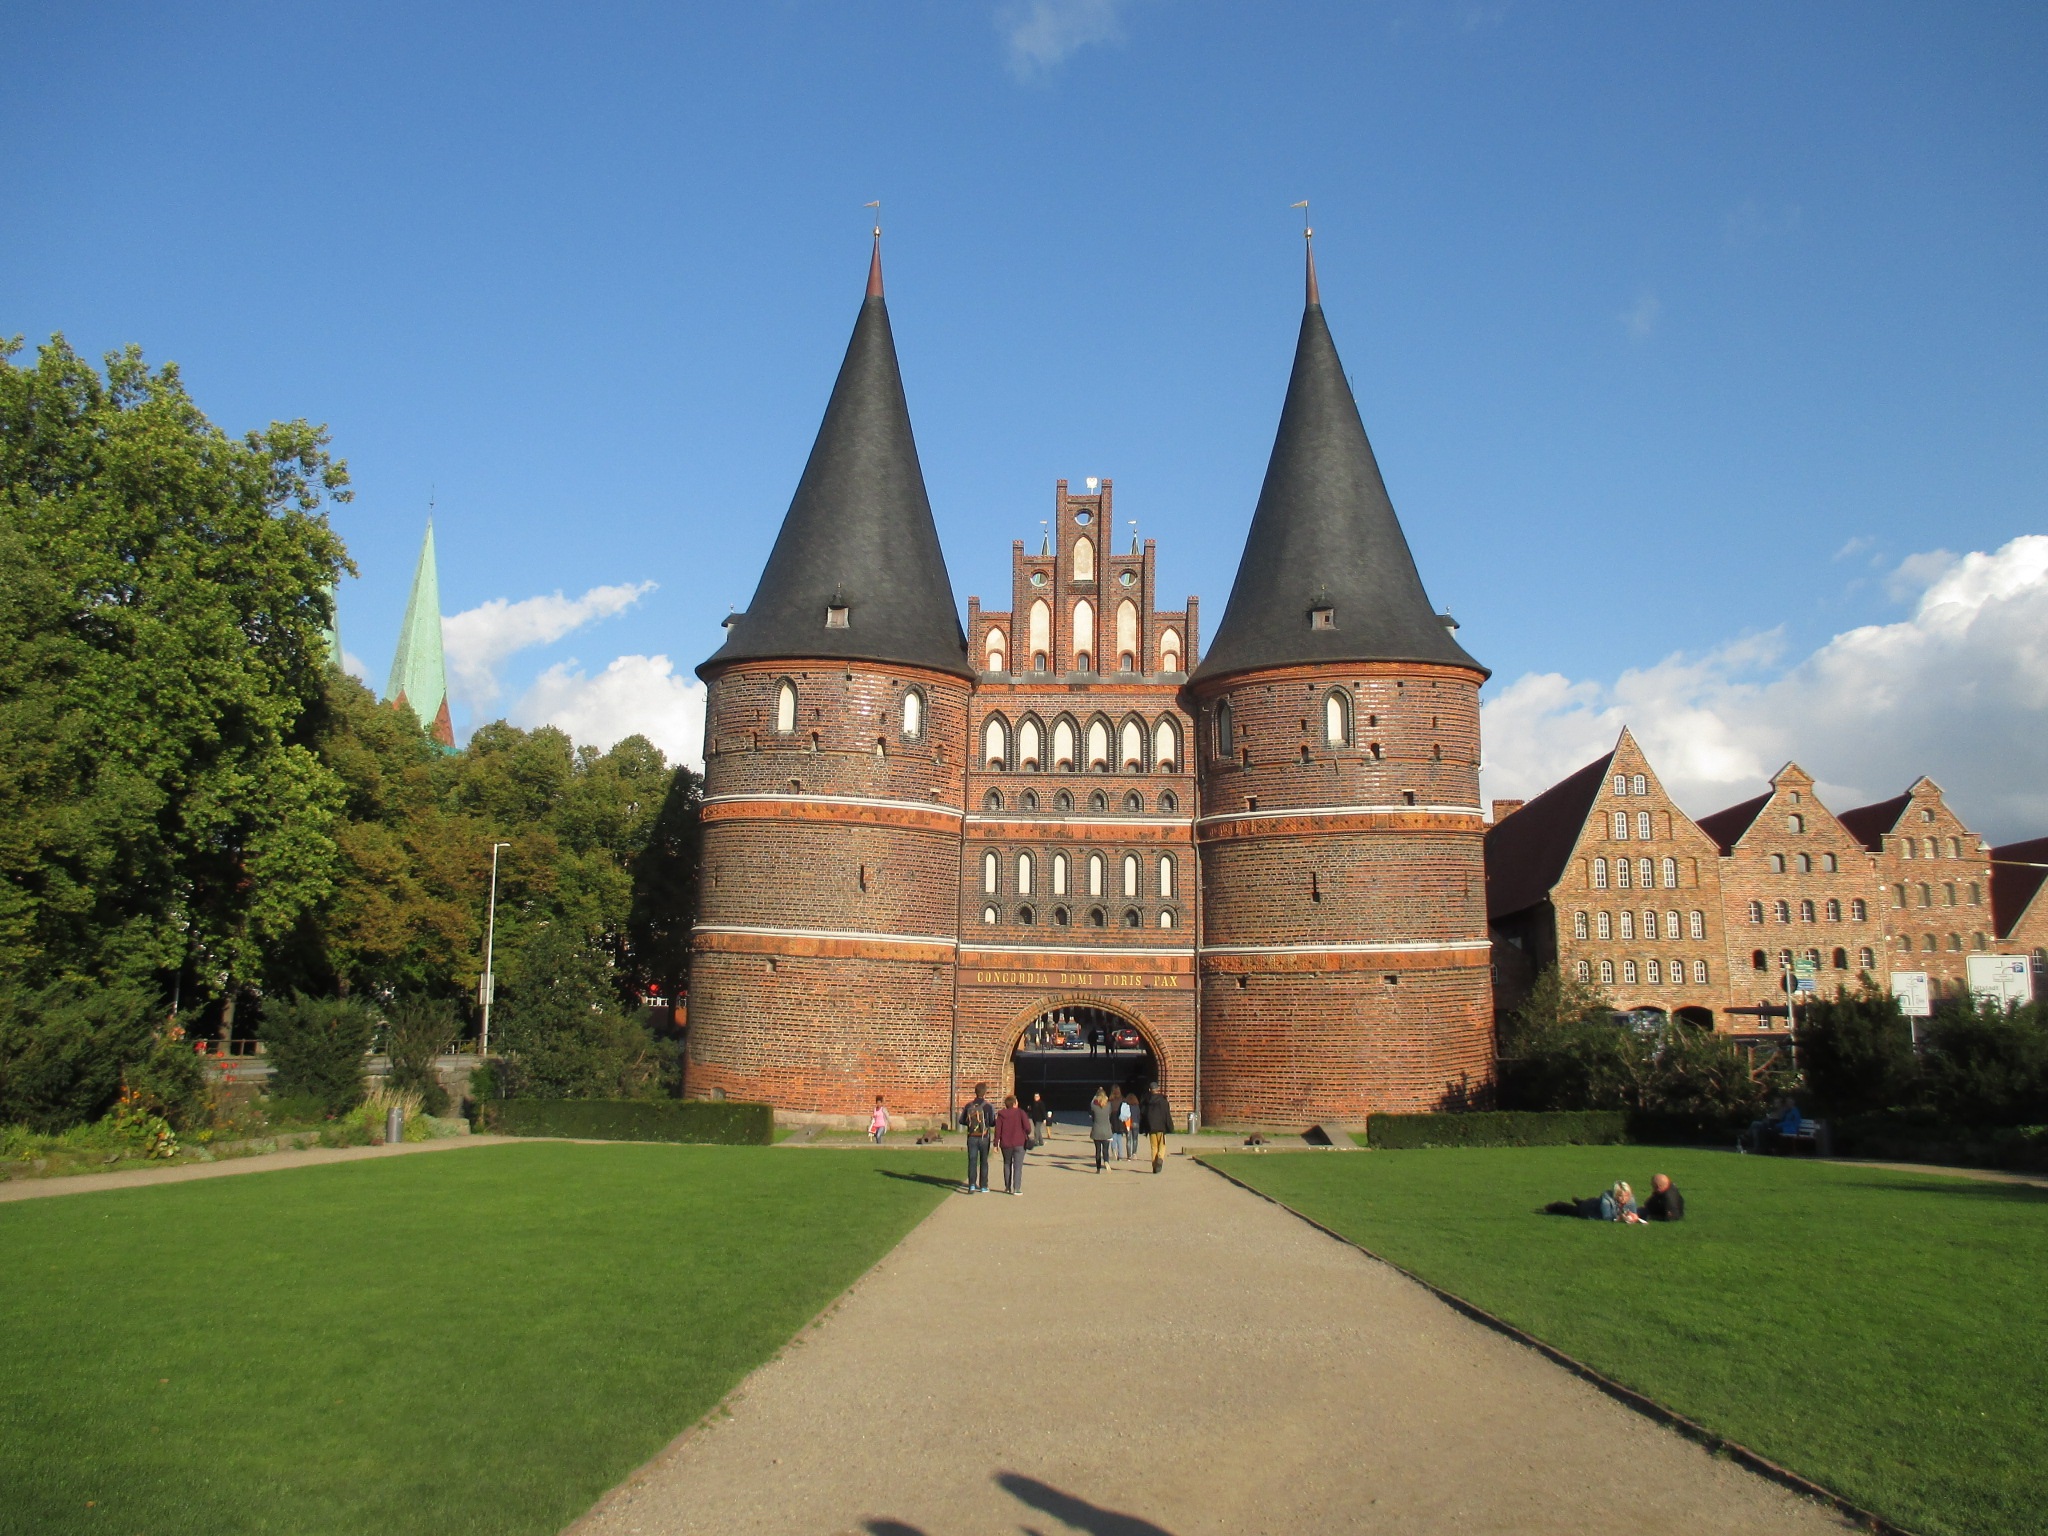
architecture, building, chateau, monument, castle, landmark, places of interest, monastery, estate, historically, hanseatic city, city gate, stately home, lubeck, holsten gate